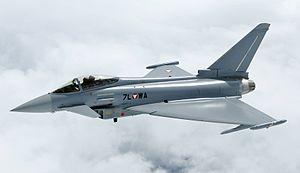
La quatrième génération de chasseur à réaction est une classification générale des avions de combat mis en service entre 1980 et 2005. Elle représente des concepts et designs développés dans les années 1970.
La force aérienne autrichienne est la composante aérienne des forces armées autrichiennes, la Bundesheer.